1931 Auckland Rugby League season

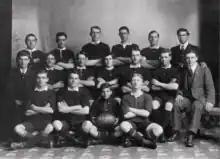
Fox in the back row, 3rd from the left in the 1912 North Shore second grade side.

It was the first season where the premier senior teams had competed for the Fox Memorial Shield. Prior to 1931 the trophy awarded was the Monteith Shield (1920–1930), and before that the Myers Cup (1910–14) (there were no trophies awarded during WW1 despite the first grade championship being competed for each season). The donor of the Monteith Shield had written to the league asking permission to withdraw the trophy from club competition and that the league play for a new trophy named after Edward Vincent Fox who had passed away the season previous and who had been heavily involved in Auckland Rugby League for a long period of time. The new trophy was being donated by friends of Fox. The trophy was finished and presented to the league in September. It was described thus; "measuring 27 inches across by 22 inches deep, the base is a handsome sample of polished rimu, with overlay of contrasting pūriri, on which is an ornate centrepiece in oxidised silver depicting an incident of play in the New Zealand v Australia match of 1926". The donators of the trophy even went to the extent of sending the silver piece to England to have it effectively reproduced.